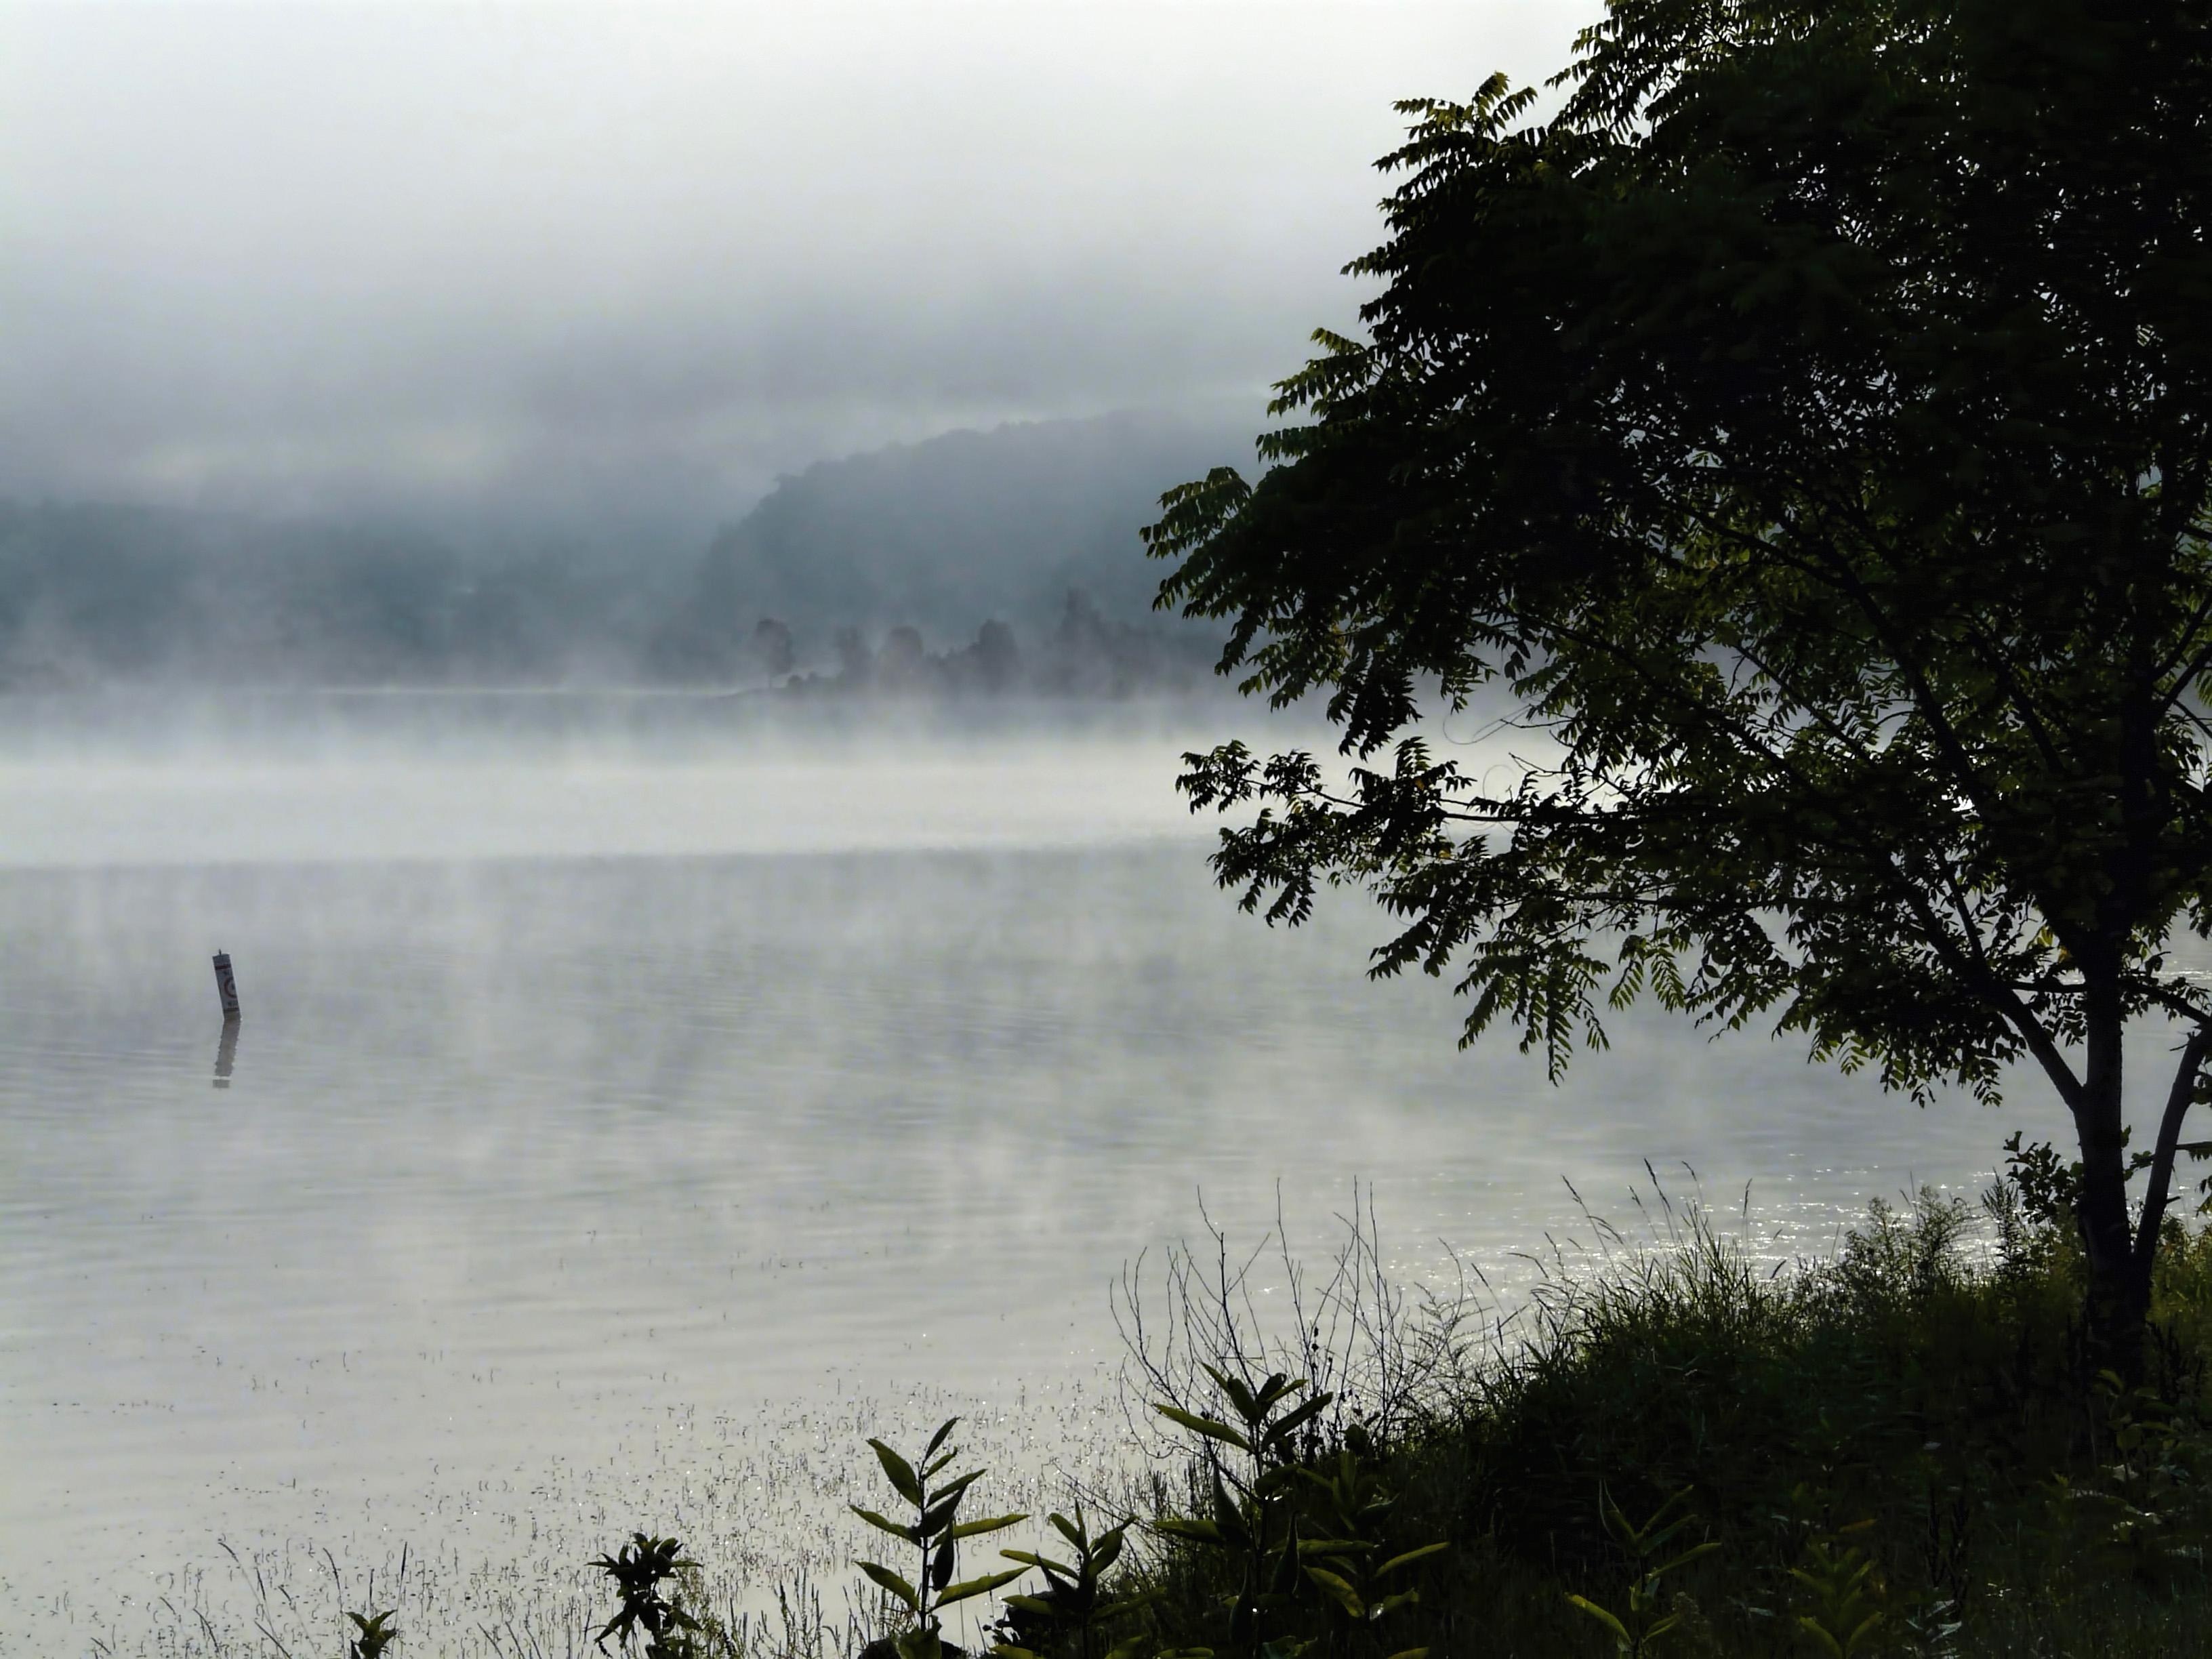
sea, tree, water, nature, cloud, sky, fog, mist, sunlight, morning, lake, river, weather, body of water, atmospheric phenomenon